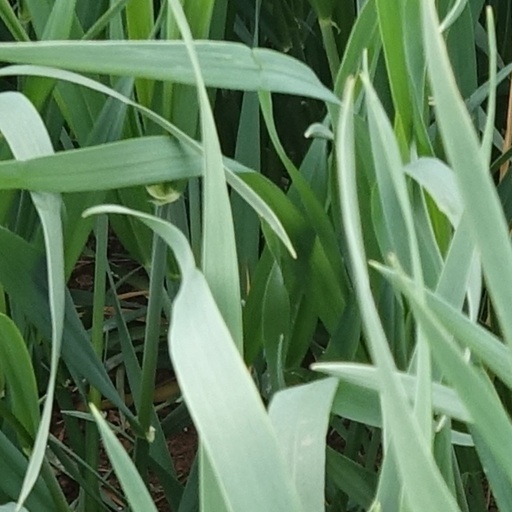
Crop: wheat